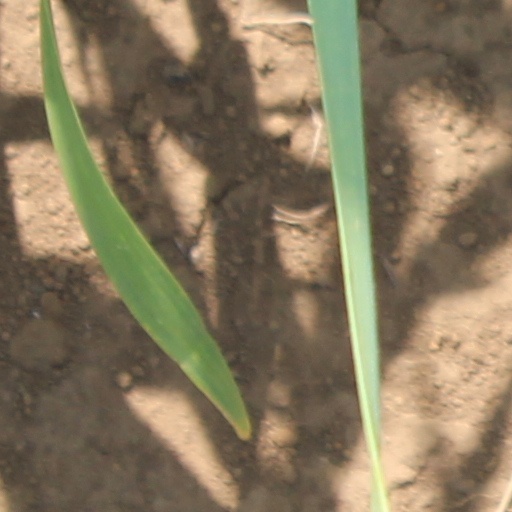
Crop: wheat